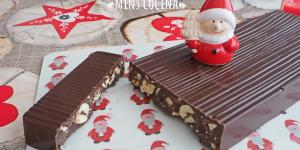
turron de chocolate con avellanas